Hurricane Humberto (2019)

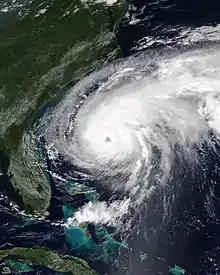
Humberto as a Category 1 hurricane northwest of the Bahamas and Florida on September 16

The newly formed storm slowly turned northwestward as it tracked toward a weakness in the Azores High. Dry air and wind shear imparted by the trough that contributed to Humberto's genesis now inhibited organization, and the tropical storm more closely resembled a subtropical cyclone rather than a fully tropical one during September 14. As the day progressed, reconnaissance missions found a more aligned storm center, an indication that upper-level winds were beginning to relent. Banding features flourished, upper-level outflow expanded, and a formative inner core became apparent. By 00:00 UTC on September 16, Humberto intensified into the season's third hurricane as it temporarily stalled about east-northeast of Cape Canaveral, Florida. From that point, a broad upper-level trough over the East Coast of the United States steered the cyclone sharply toward the northeast. While moving over sea surface temperatures of around 84°F (29°C), Humberto intensified during the next day. The hurricane developed a large eye, in diameter, surrounded by very cold cloud tops, a hallmark of intense thunderstorm activity. Data from a reconnaissance aircraft mission on the evening of September 17 was used as the basis for upgrading Humberto to a Category 3 hurricane around 00:00 UTC on September 18. This upgrade was applied despite a broad and asymmetric wind field that was most expansive in the southern semicircle.